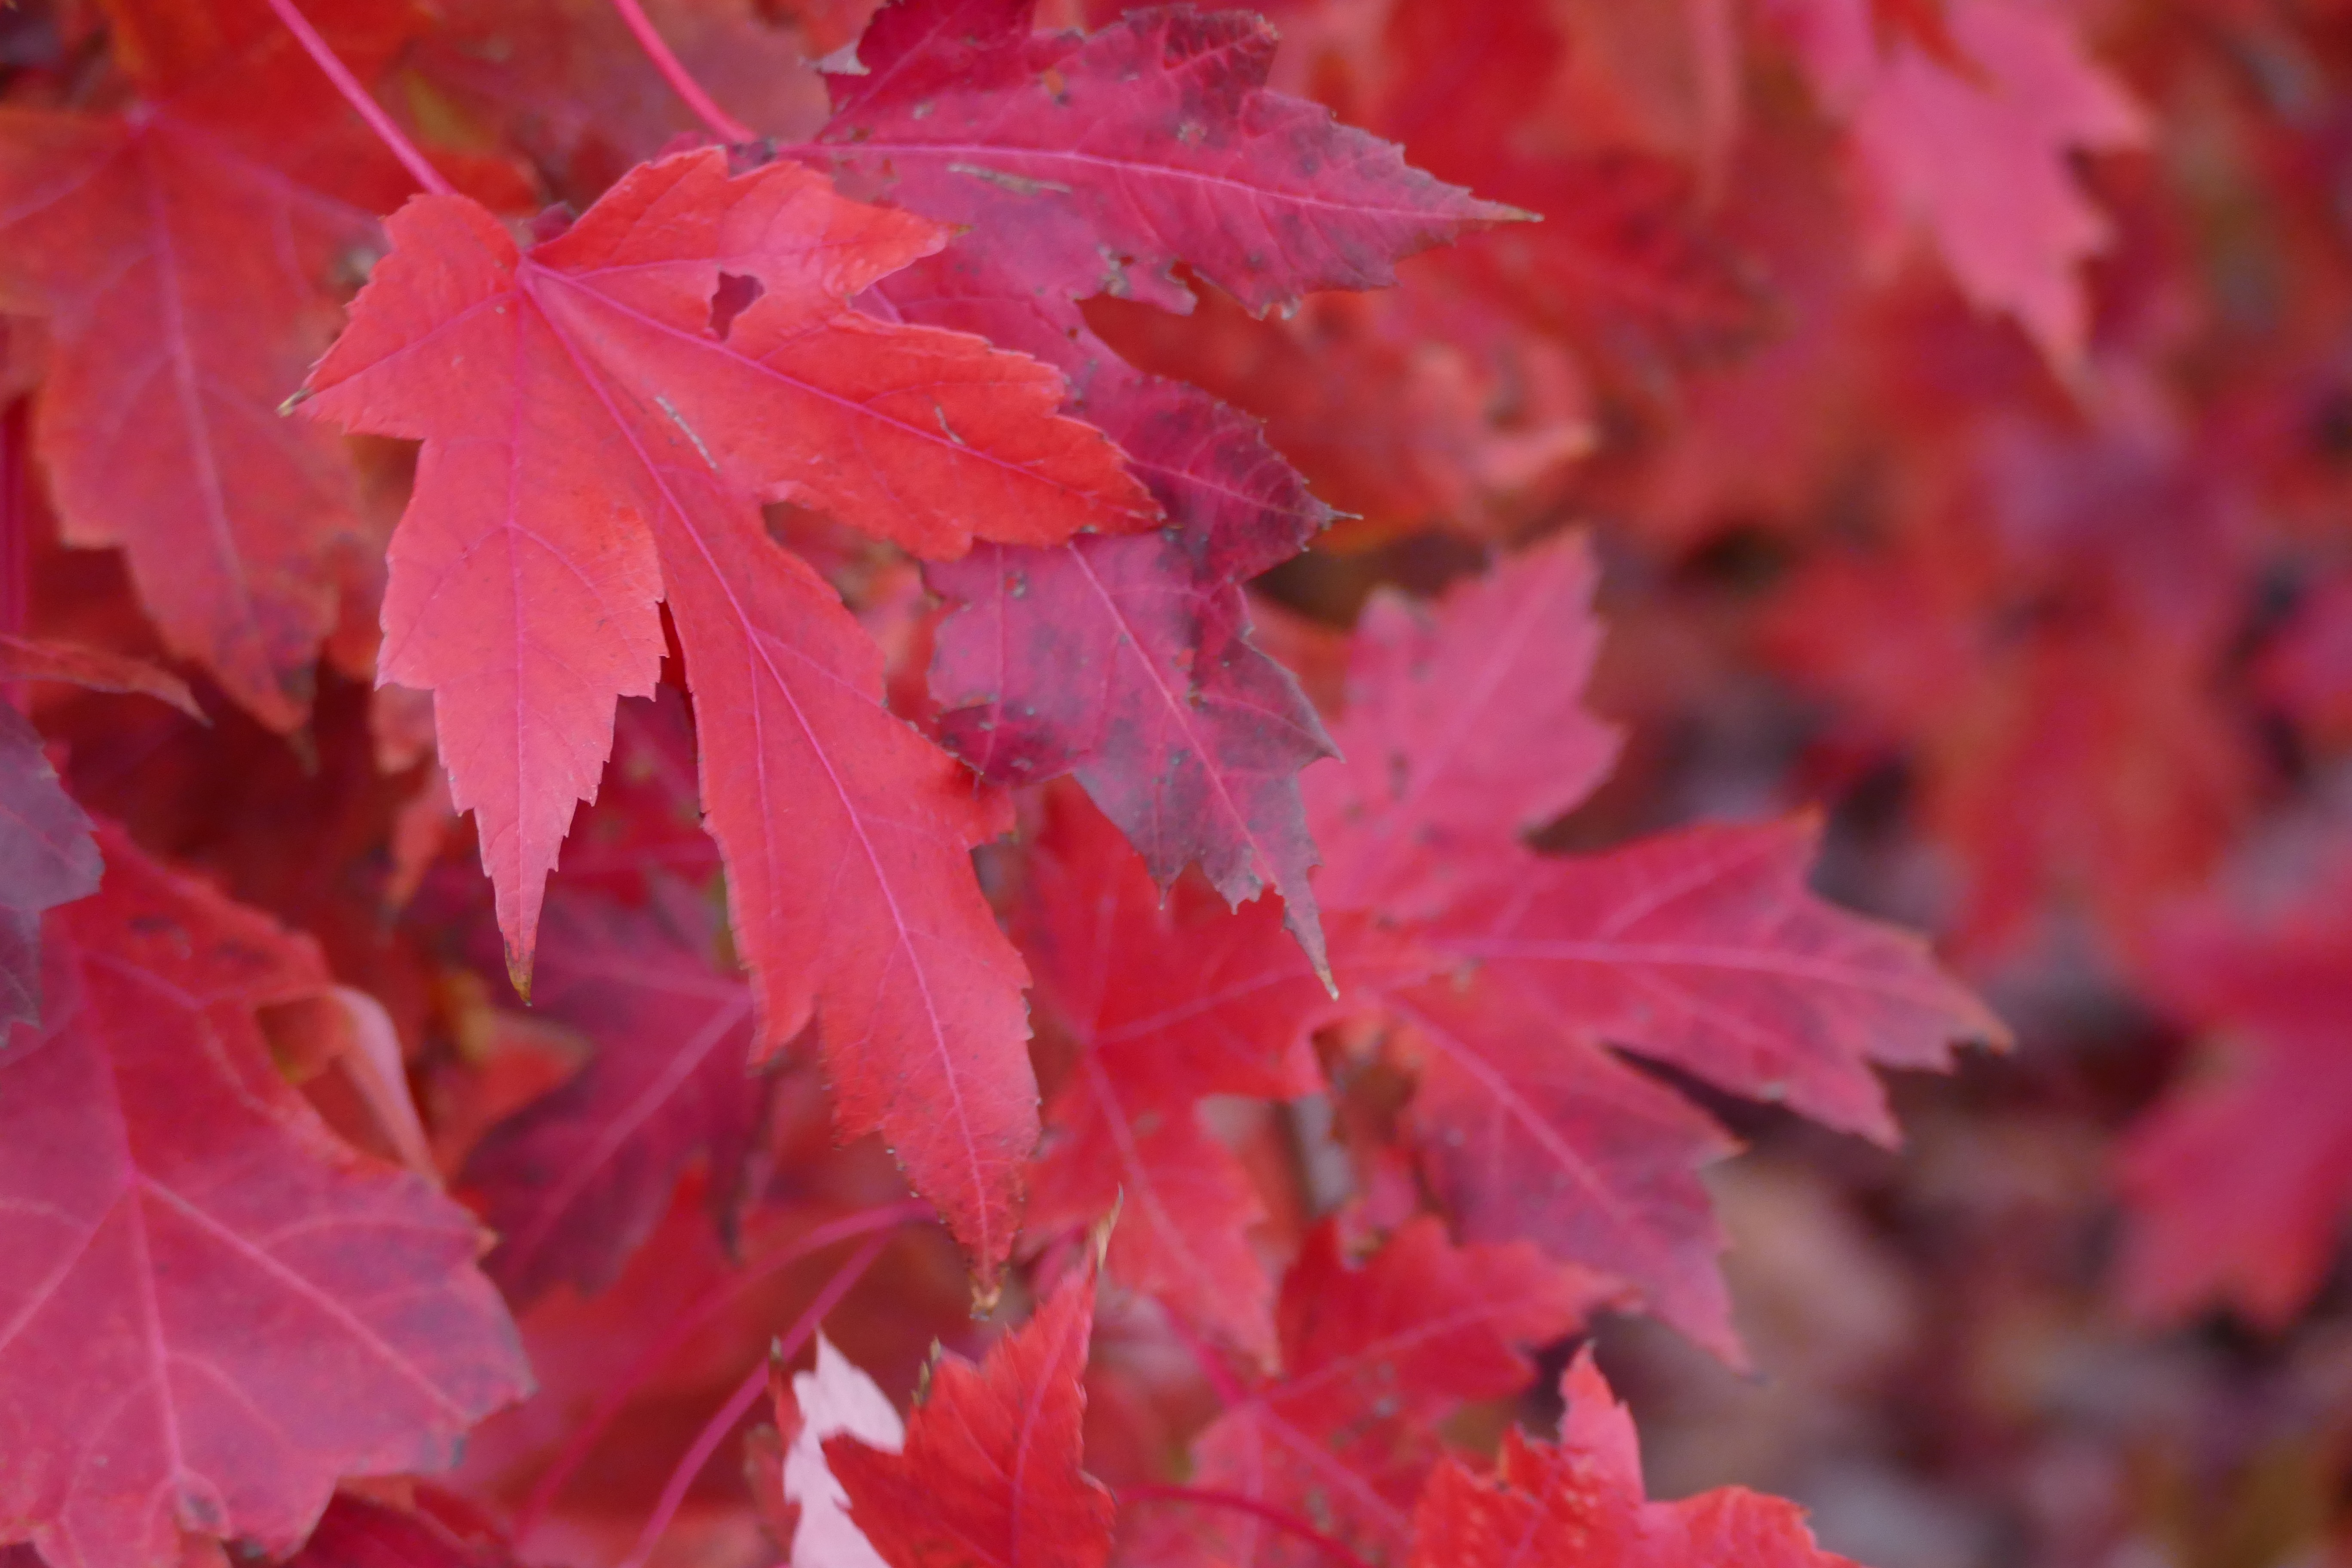
tree, plant, leaf, fall, flower, red, autumn, season, maple, maple tree, maple leaf, leaves, shrub, fall leaves, flowering plant, woody plant, land plant